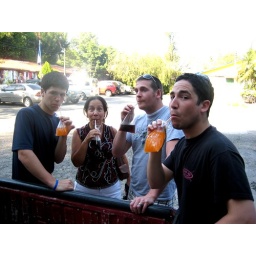
After Mom told us that soda in a plastic bag was cheaper, we exchanged out glass bottles for plastic bags.